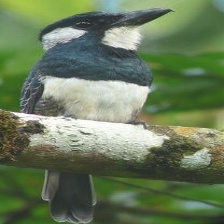
Species: BLACK BREASTED PUFFBIRD
Scientific name: NOTHARCHUS PECTORALIS